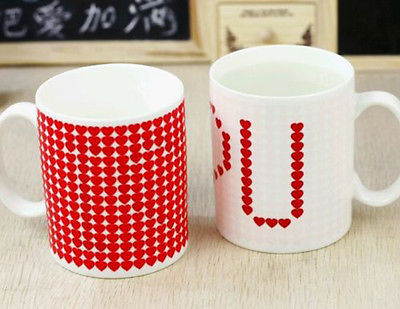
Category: mug